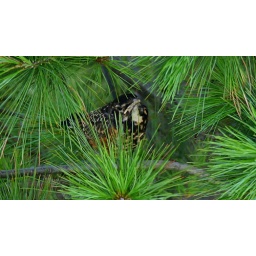
Other bird in the pine tree